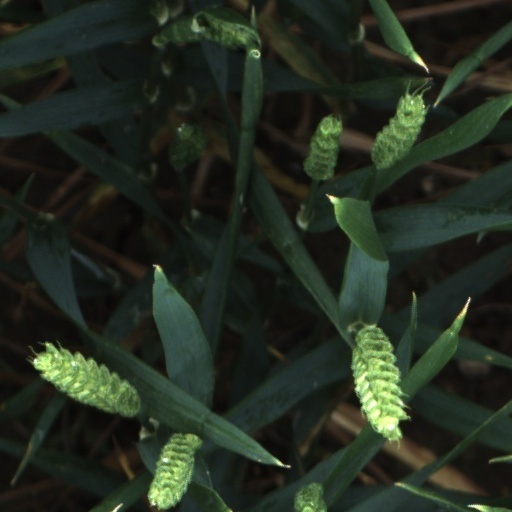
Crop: wheat